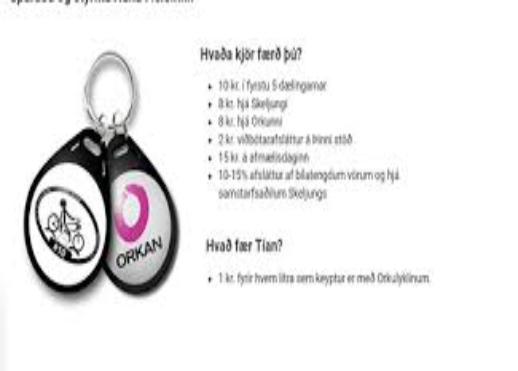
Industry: Others